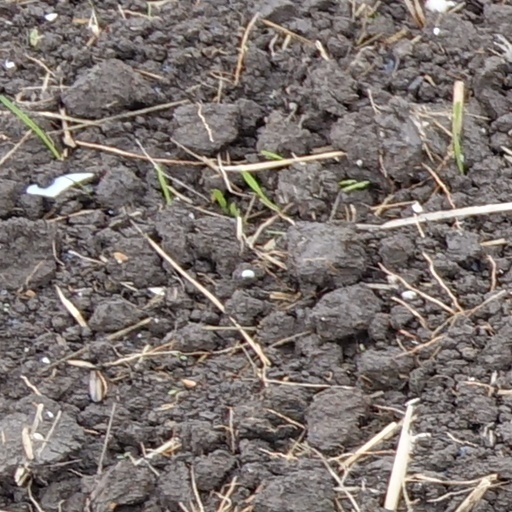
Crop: wheat